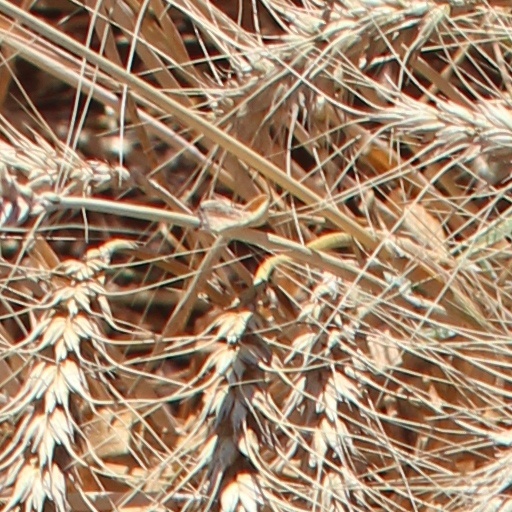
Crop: wheat